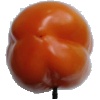
Label: Pepper Orange 1